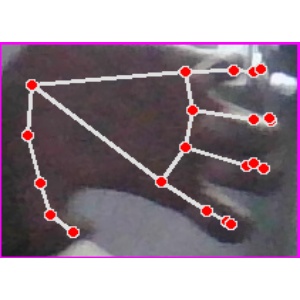
अक्षर: त